The Unknown Singer (1947 film)

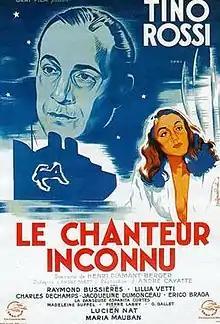

The Unknown Singer (French: Le chanteur inconnu) is a 1947 French musical drama film directed by André Cayatte and starring Tino Rossi, Lilia Vetti and Maria Mauban. It is a remake of the 1931 film of the same title. Filming took place at the Pathé studios in Paris and on location at the Opéra de Monte-Carlo in Monaco. The film's sets were designed by the art directors Léon Barsacq and Robert-Jules Garnier.